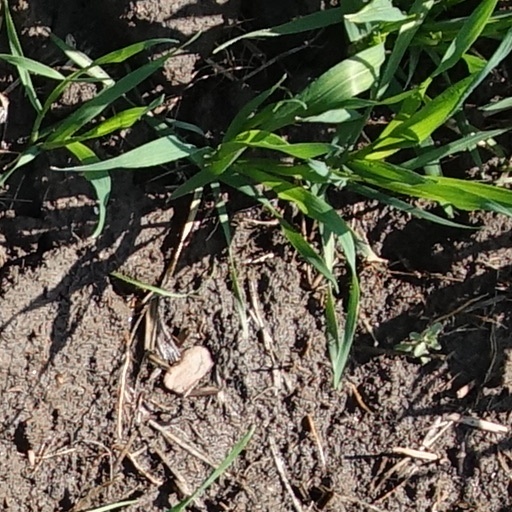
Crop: wheat